Apocalypticism

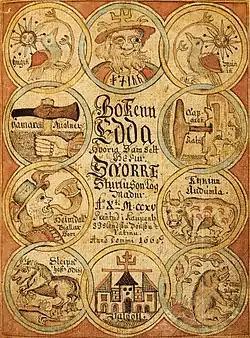
Title page of a late manuscript of the "Prose Edda" written by Snorri Sturluson (13th century), showing the Ancient Norse Gods Odin, Heimdallr, Sleipnir, and other figures from Norse mythology

Ragnarök is an important eschatological event in the Ancient Norse religion and its mythology, and has been the subject of scholarly discourse and theory in the history of Germanic studies and is attested primarily in the "Poetic Edda", compiled in the 13th century from earlier traditional sources and the "Prose Edda", composed in the 13th century by the Icelandic scholar, lawspeaker, and historian Snorri Sturluson. In the "Prose Edda" and in a single poem in the "Poetic Edda", the event is referred to as or , respectively), a usage popularised by 19th-century composer Richard Wagner with the title of the last of his "Der Ring des Nibelungen" operas, "Götterdämmerung" (1876), which is "Twilight of the Gods" in German. There are various theories and interpretations of Ragnarök.